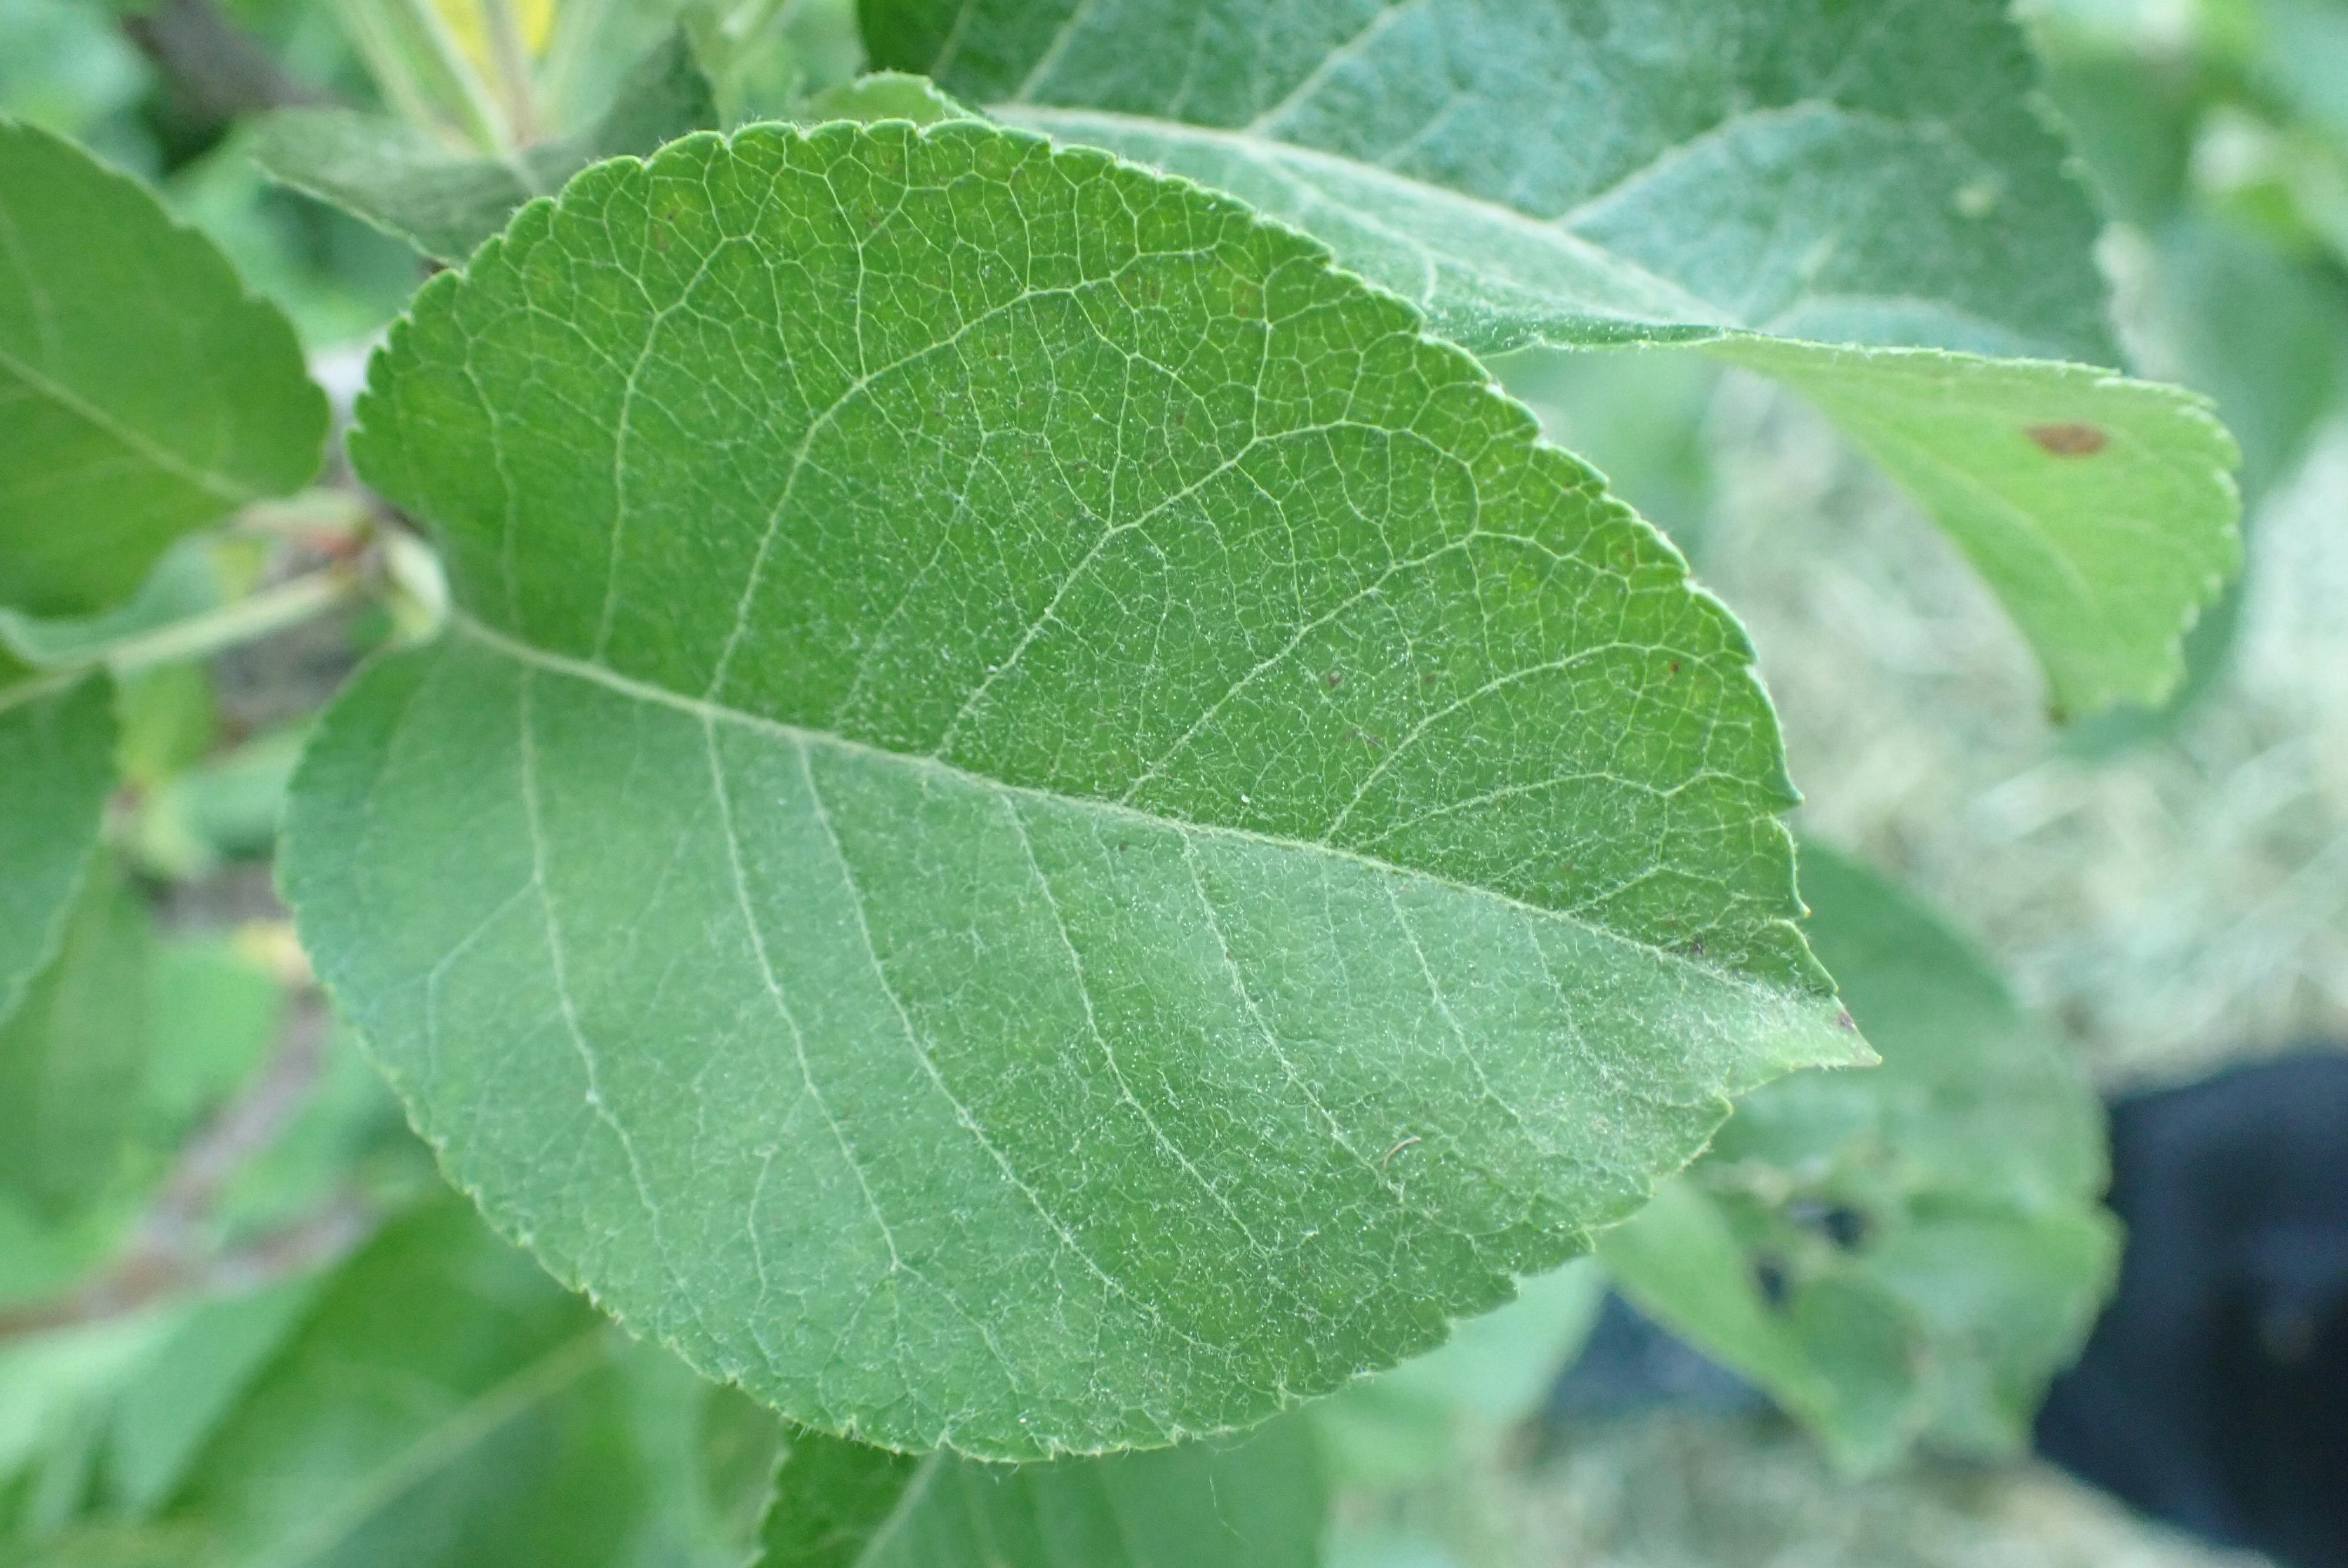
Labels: healthy